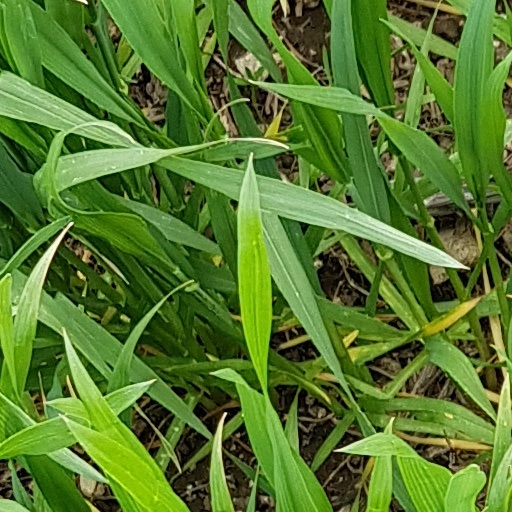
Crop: wheat